V. S. Achuthanandan

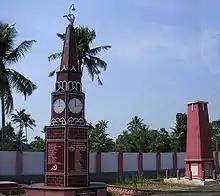
Achuthanandan's Final rites were conducted at Punnapra-Vayalar memorial in Alappuzha

The Technopark Kollam was initiated, planned and constructed during Achuthanandan's government. The plan for setting up the first district IT park in Kerala at Kollam was announced in January 2009. The Foundation stone was laid by Achuthanandan in February 2009. The park was set up expecting employment to the tune of 20,000 and investments of 800 crore rupees. The first phase of the park was inaugurated by Achuthanandan on 15 February 2011.